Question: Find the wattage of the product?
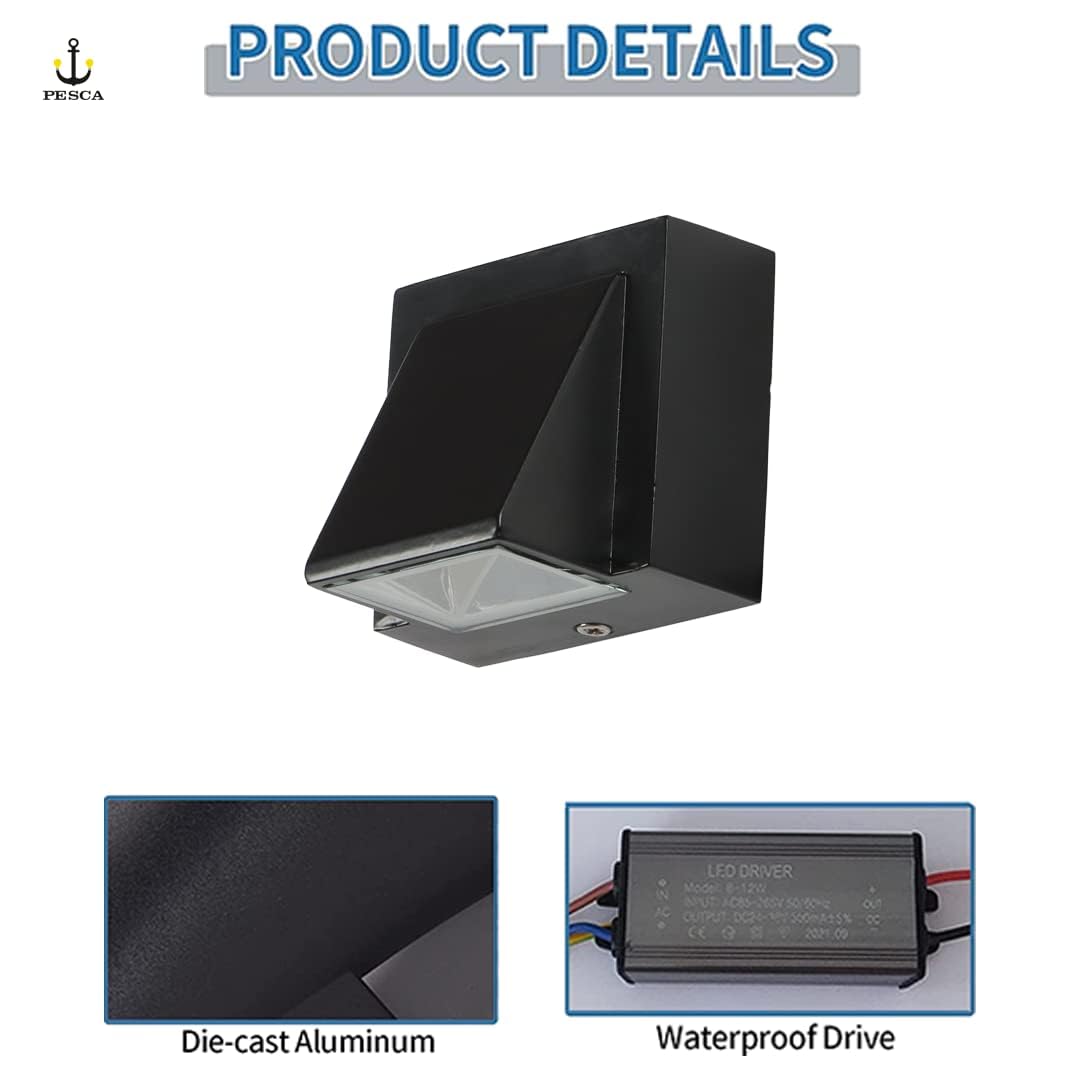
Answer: [8.0, 12.0] watt